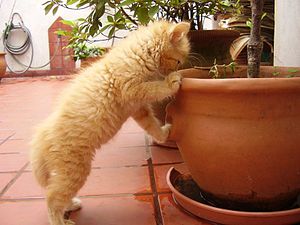
Nysgerrighed
Også katte kan forekomme nysgerrige.
Nysgerrighed er en elementær menneskelig følelse af at ville kende til noget ukendt. Det er et grundlæggende motiv, som ytrer sig i en trang til at undersøge omverdenen og at løse enhver modsætning i begrebsmæssige konflikter. Ifølge psykoanalysen er det en del af videdriften, som hos barnet fremkaldes af seksualitetens mysterier og siden rettes mod andre aspekter af omverdenen. Se også illustration;